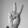
ASL letter: V